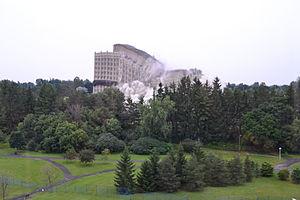
Photo de l'édifice Sir John Carling pris de l'autre côté de la rue alors qu'il s'effondrait. L'édifice a abrité le siège social du ministère fédéral canadien de l'agriculture pendant environ quarante ans.